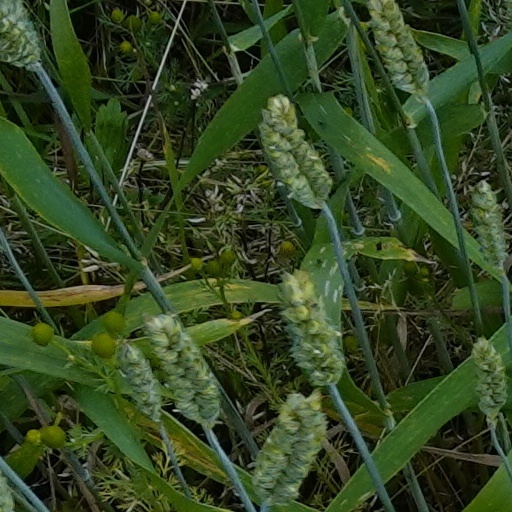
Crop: wheat